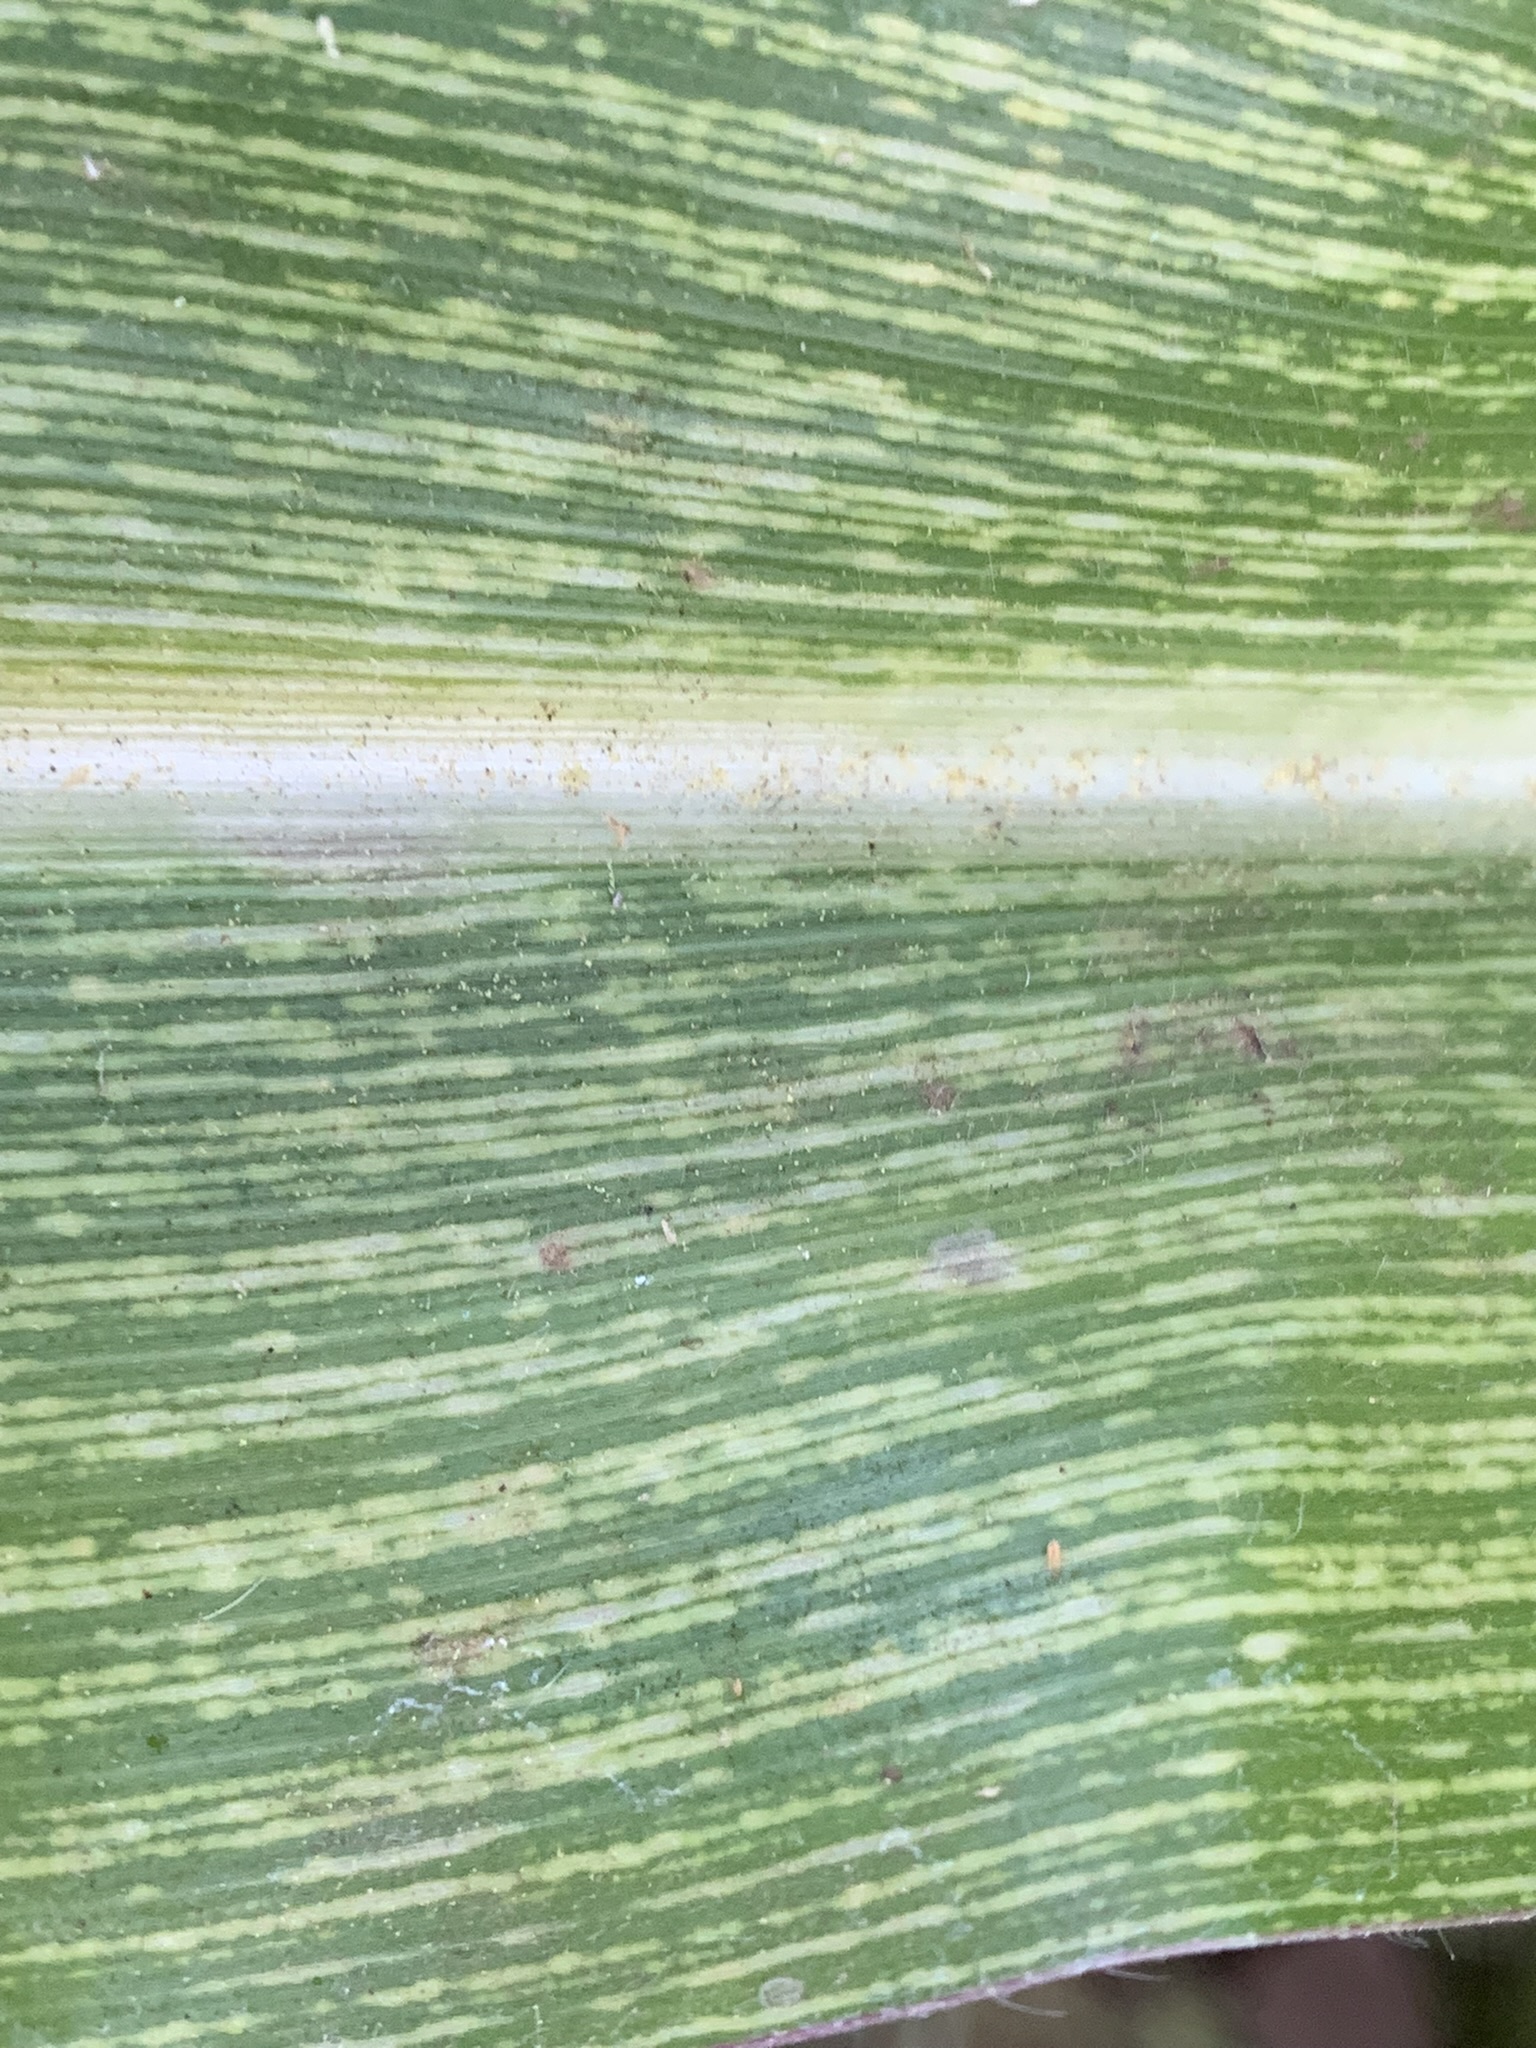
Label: MSV